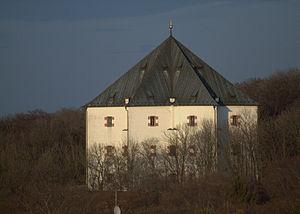
Le pavillon d'été Hvězda est un pavillon de chasse Renaissance dans l'ancienne réserve de chasse impériale située à Prague, non loin du lieu-dit la Montagne Blanche où se déroula la célèbre bataille de la Montagne-Blanche.